Javad Daraei

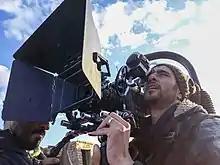

Javad Daraei (Persian:جواد دارایی, born 1992) is a British-Iranian film director, screenwriter, and playwright, known for his underground films that expose the harsh realities faced by persecuted minorities in Iran—including women, LGBTQ+ individuals, and people with disabilities. A survivor of torture and political imprisonment by the Islamic Revolutionary Guard Corps (IRGC) He is an alumnus of IASH from the University of Edinburgh .